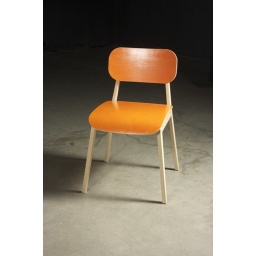
orange ash frame chair with bent ply seat and back. [designed and made by evan lackey 2008]